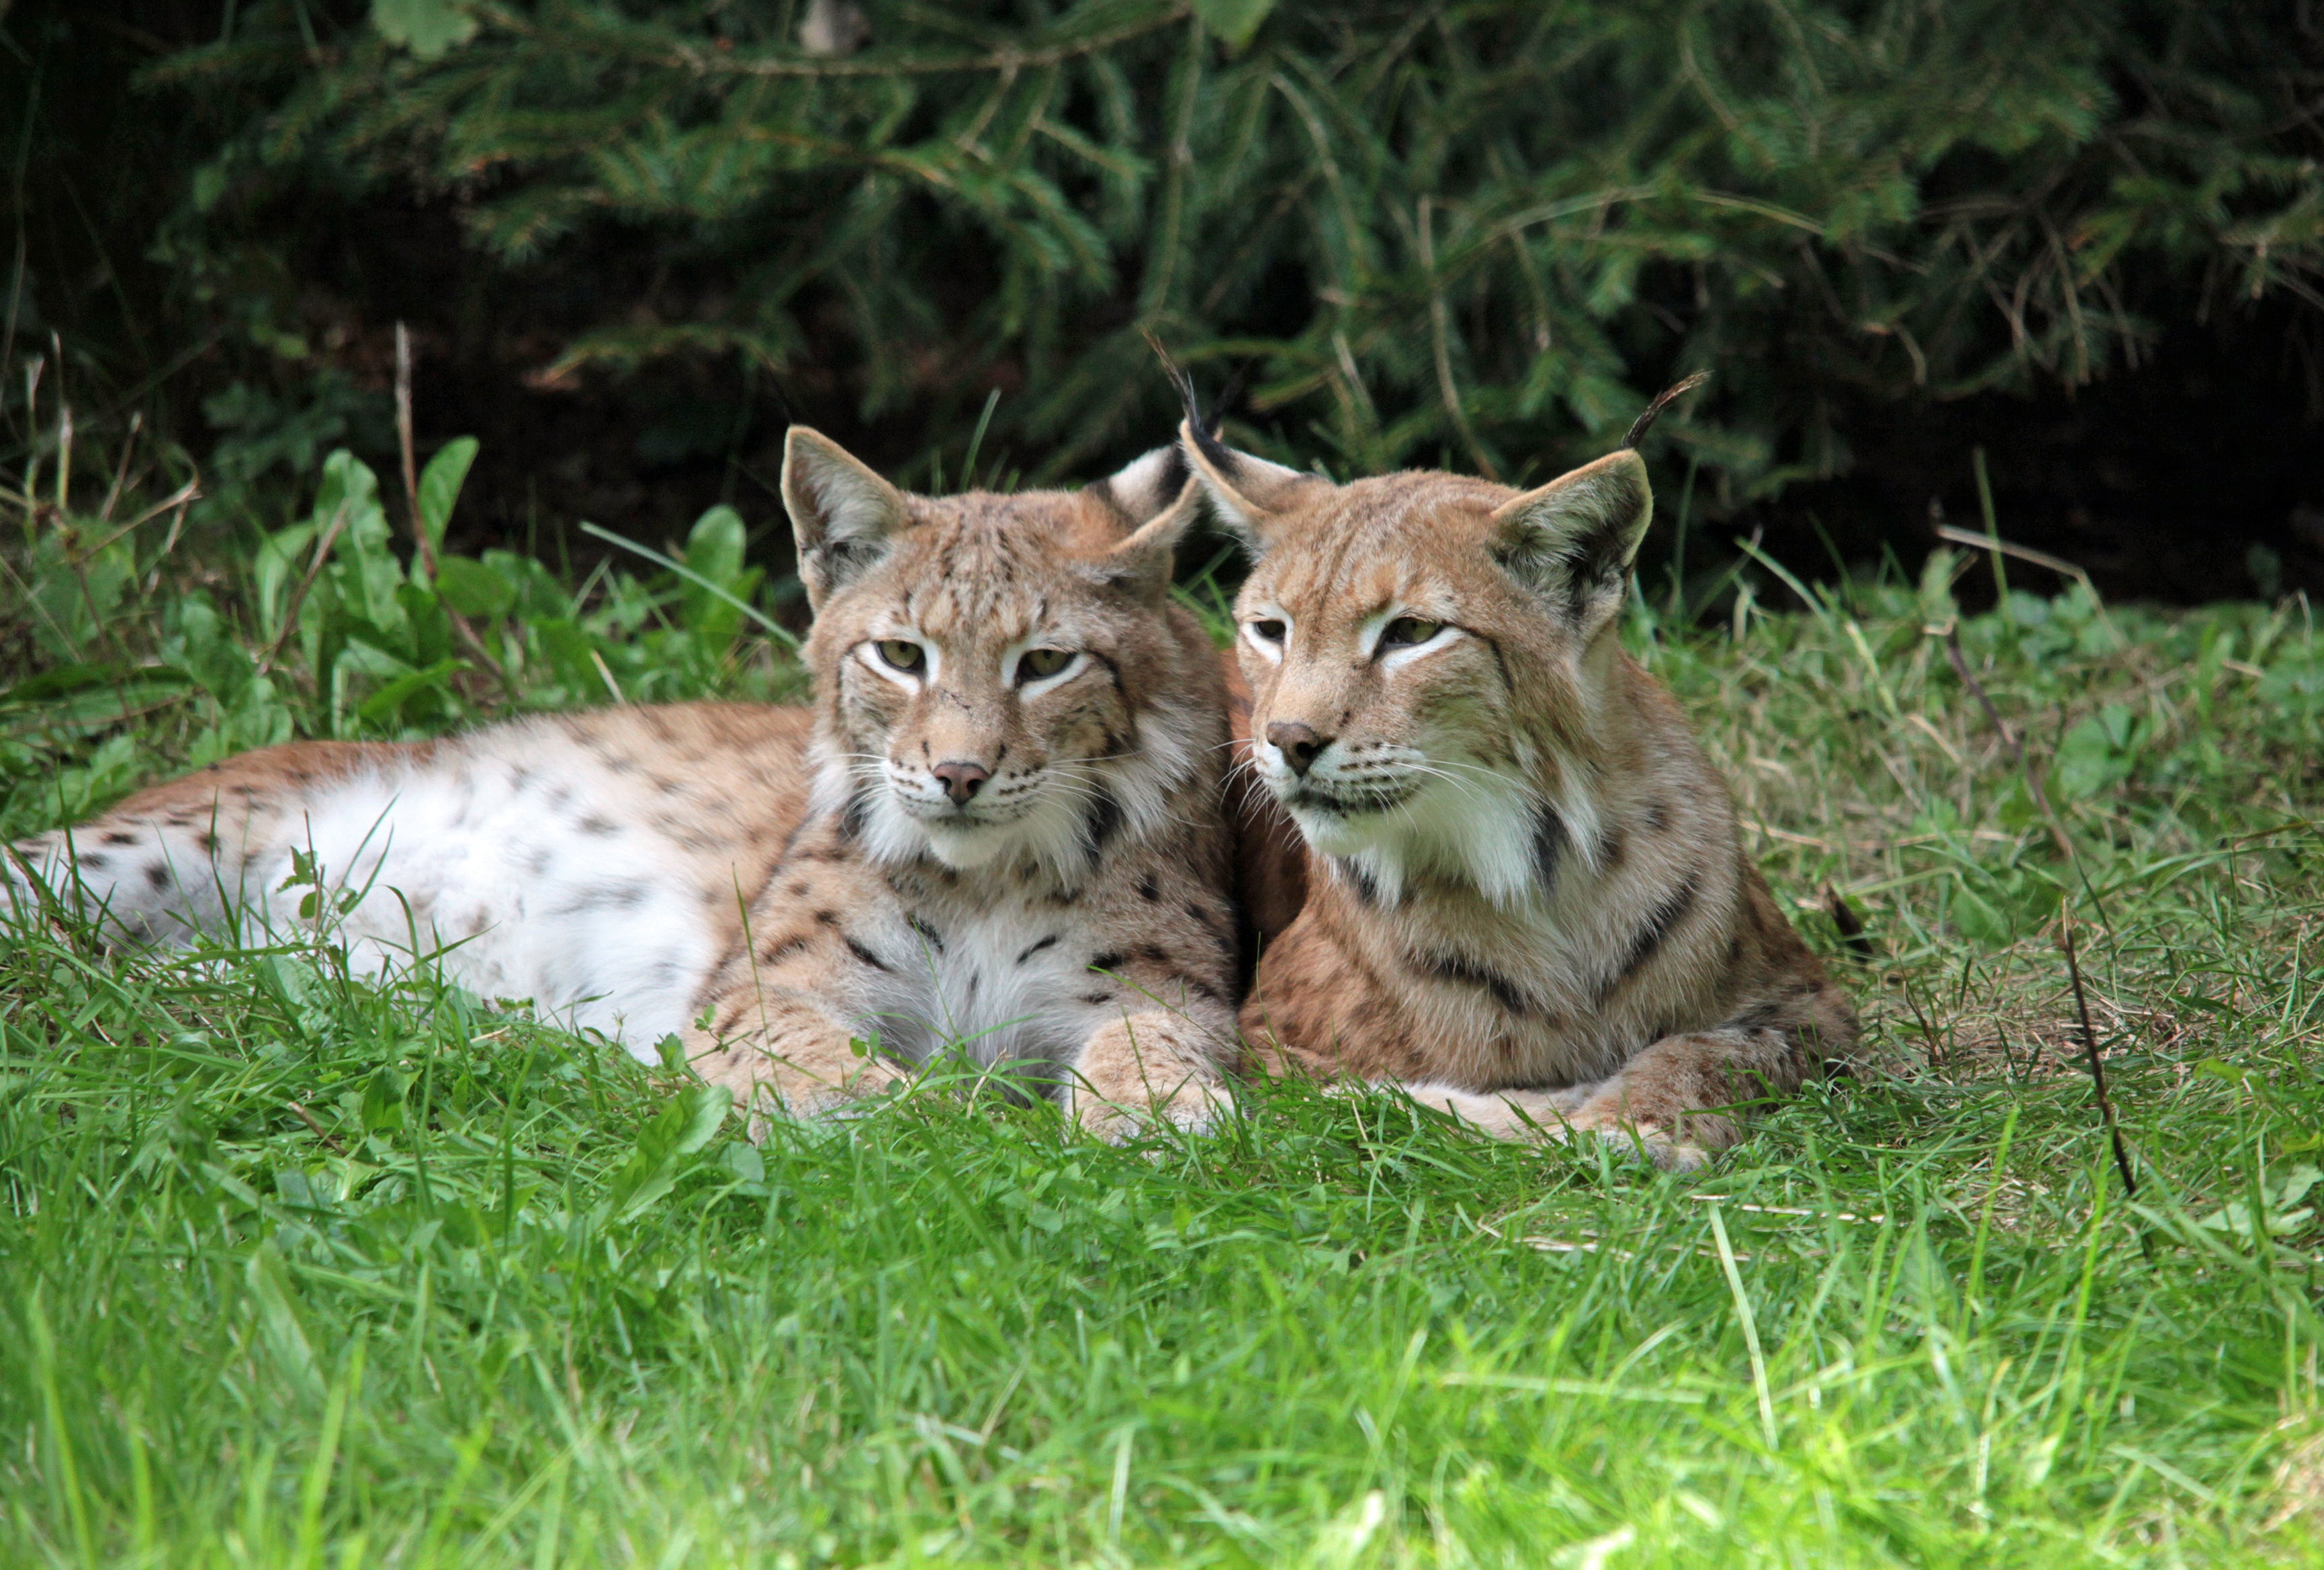
grass, sweet, wildlife, mammal, rest, fauna, vertebrate, lynx, bobcat, doze, young animals, purry, wild cat, small to medium sized cats, cat like mammal